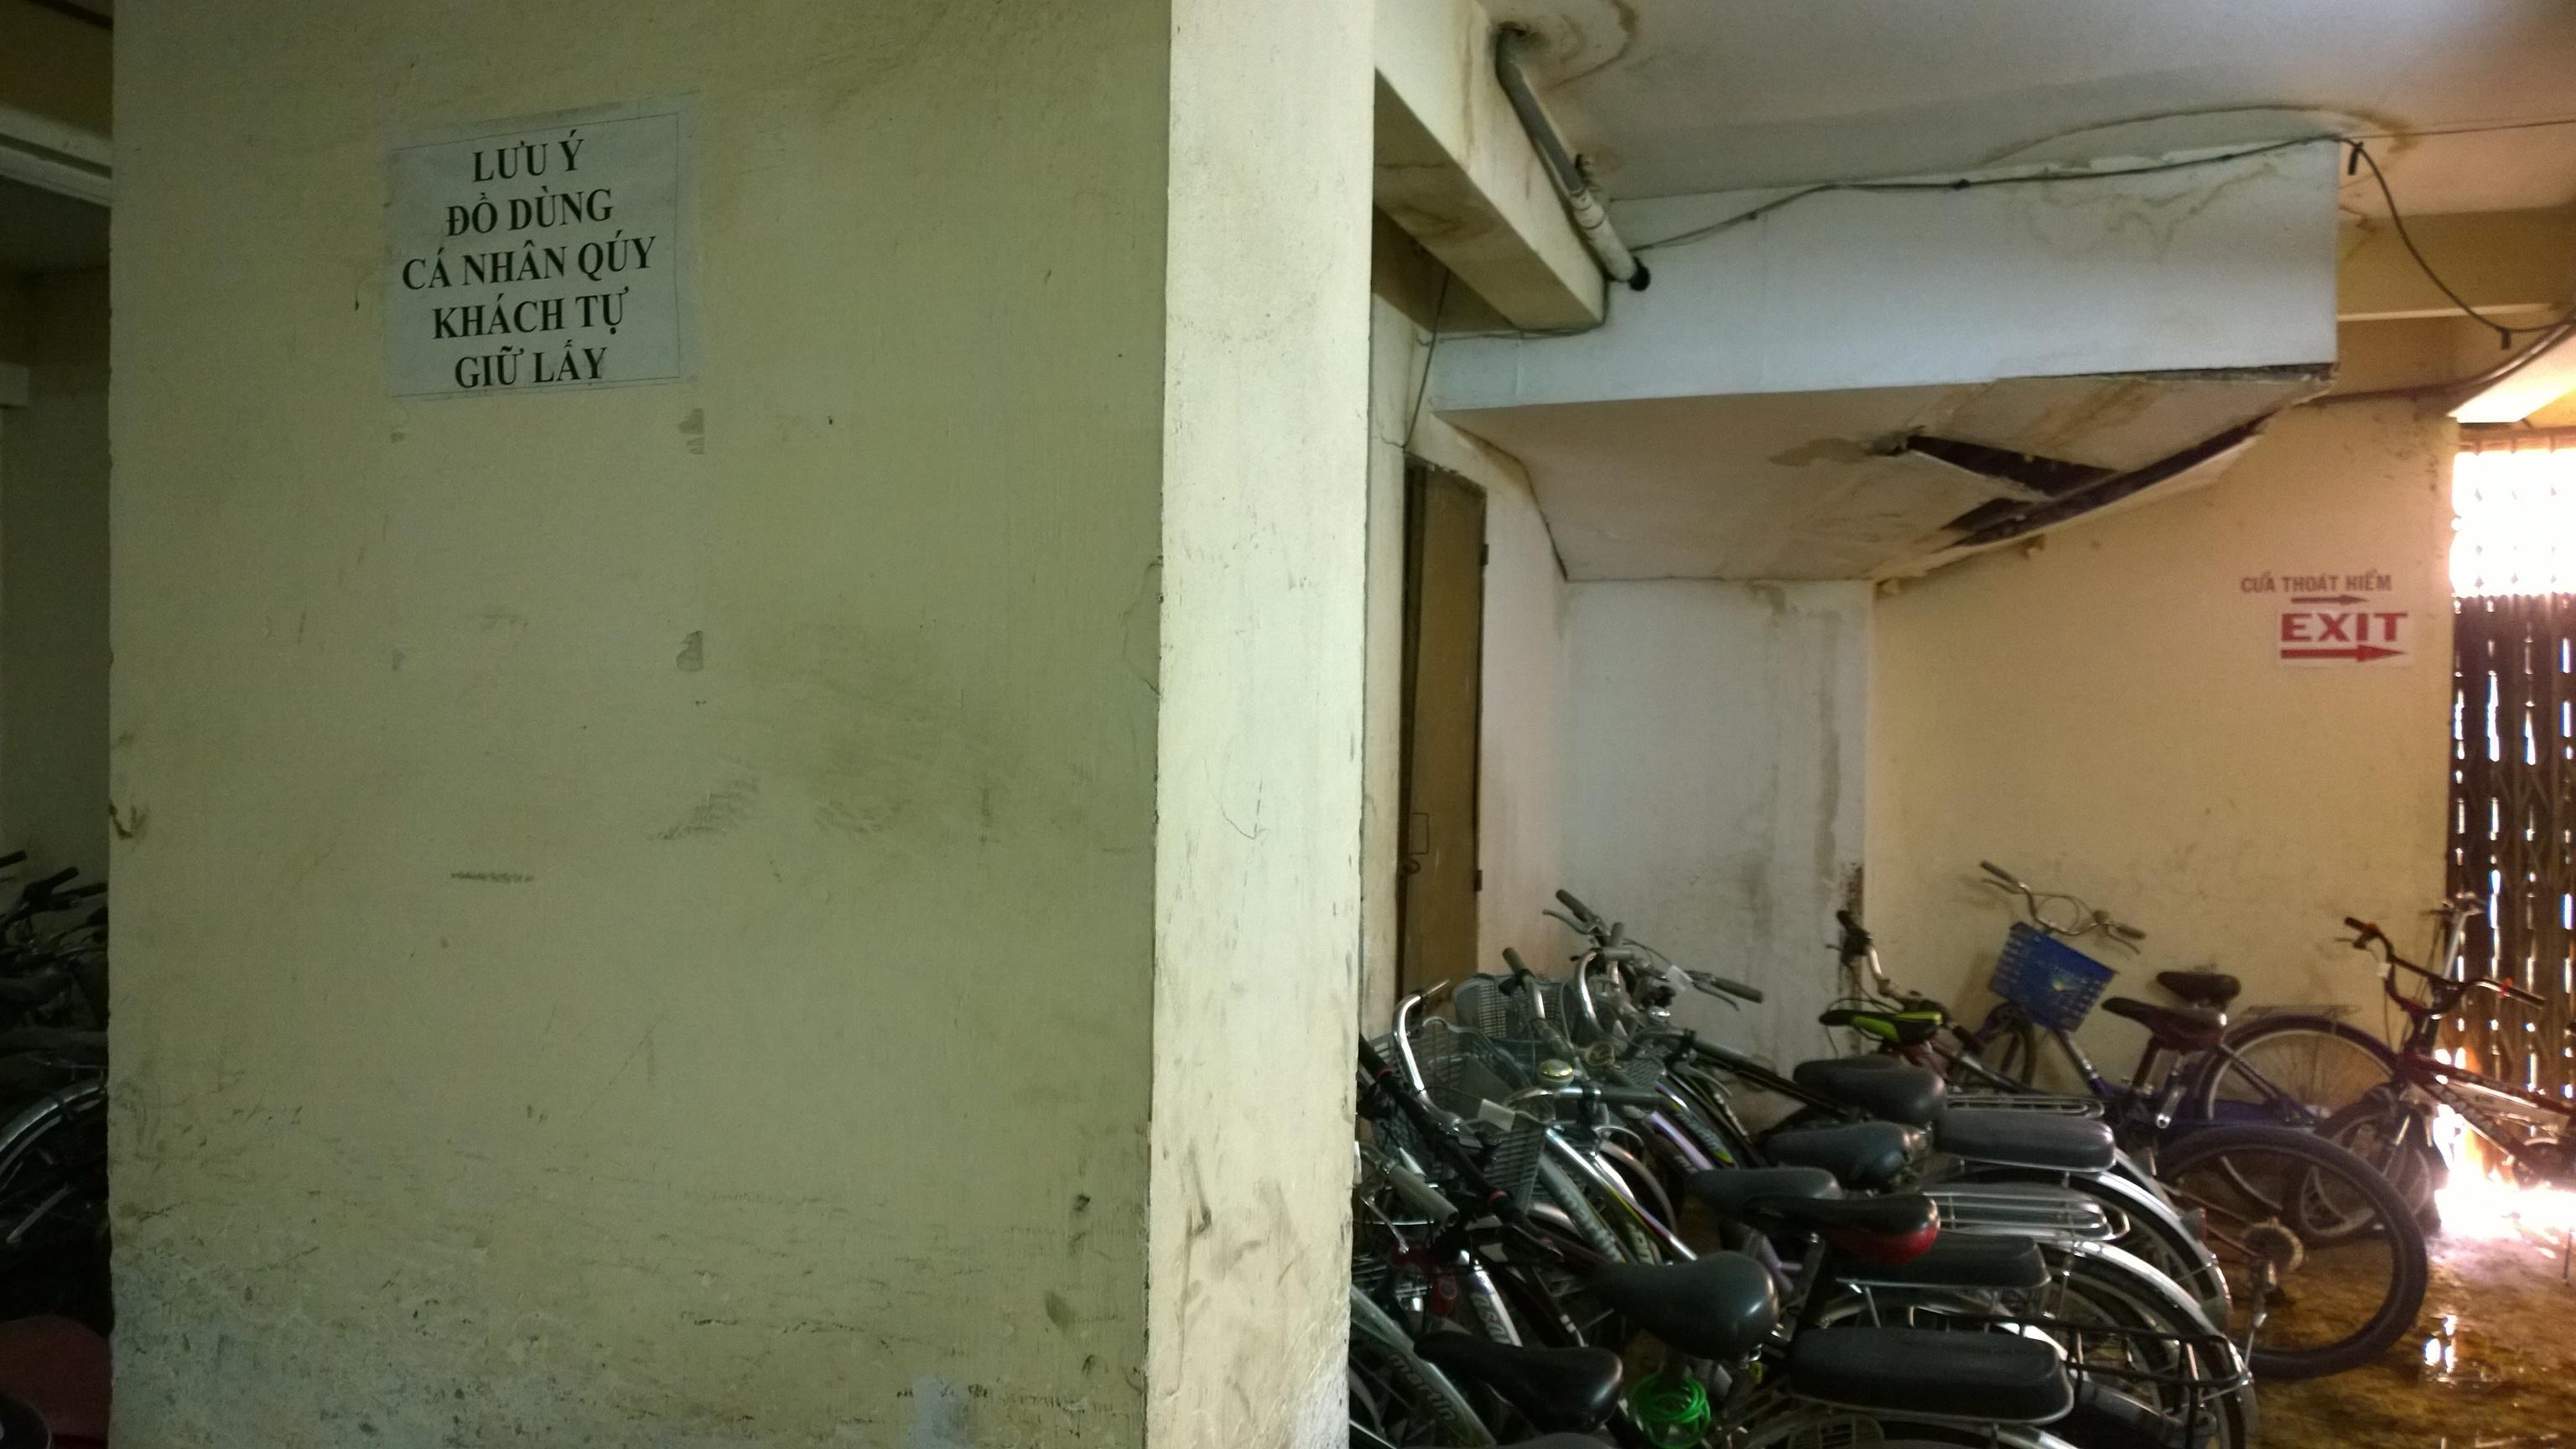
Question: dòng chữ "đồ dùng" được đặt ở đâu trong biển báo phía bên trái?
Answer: dòng chữ "đồ dùng" được đặt ở phía dưới chữ "lưu ý" trong biển báo phía bên trái